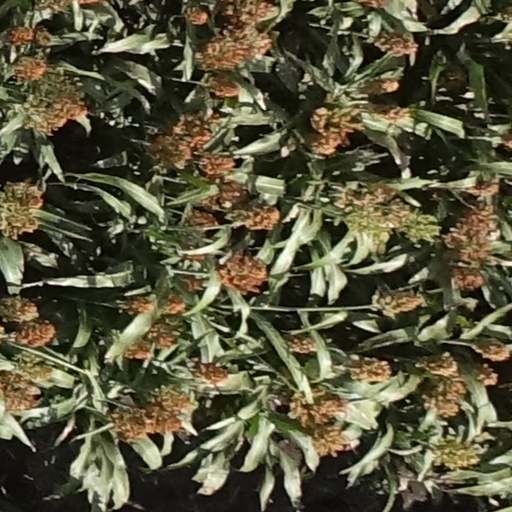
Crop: sorghum